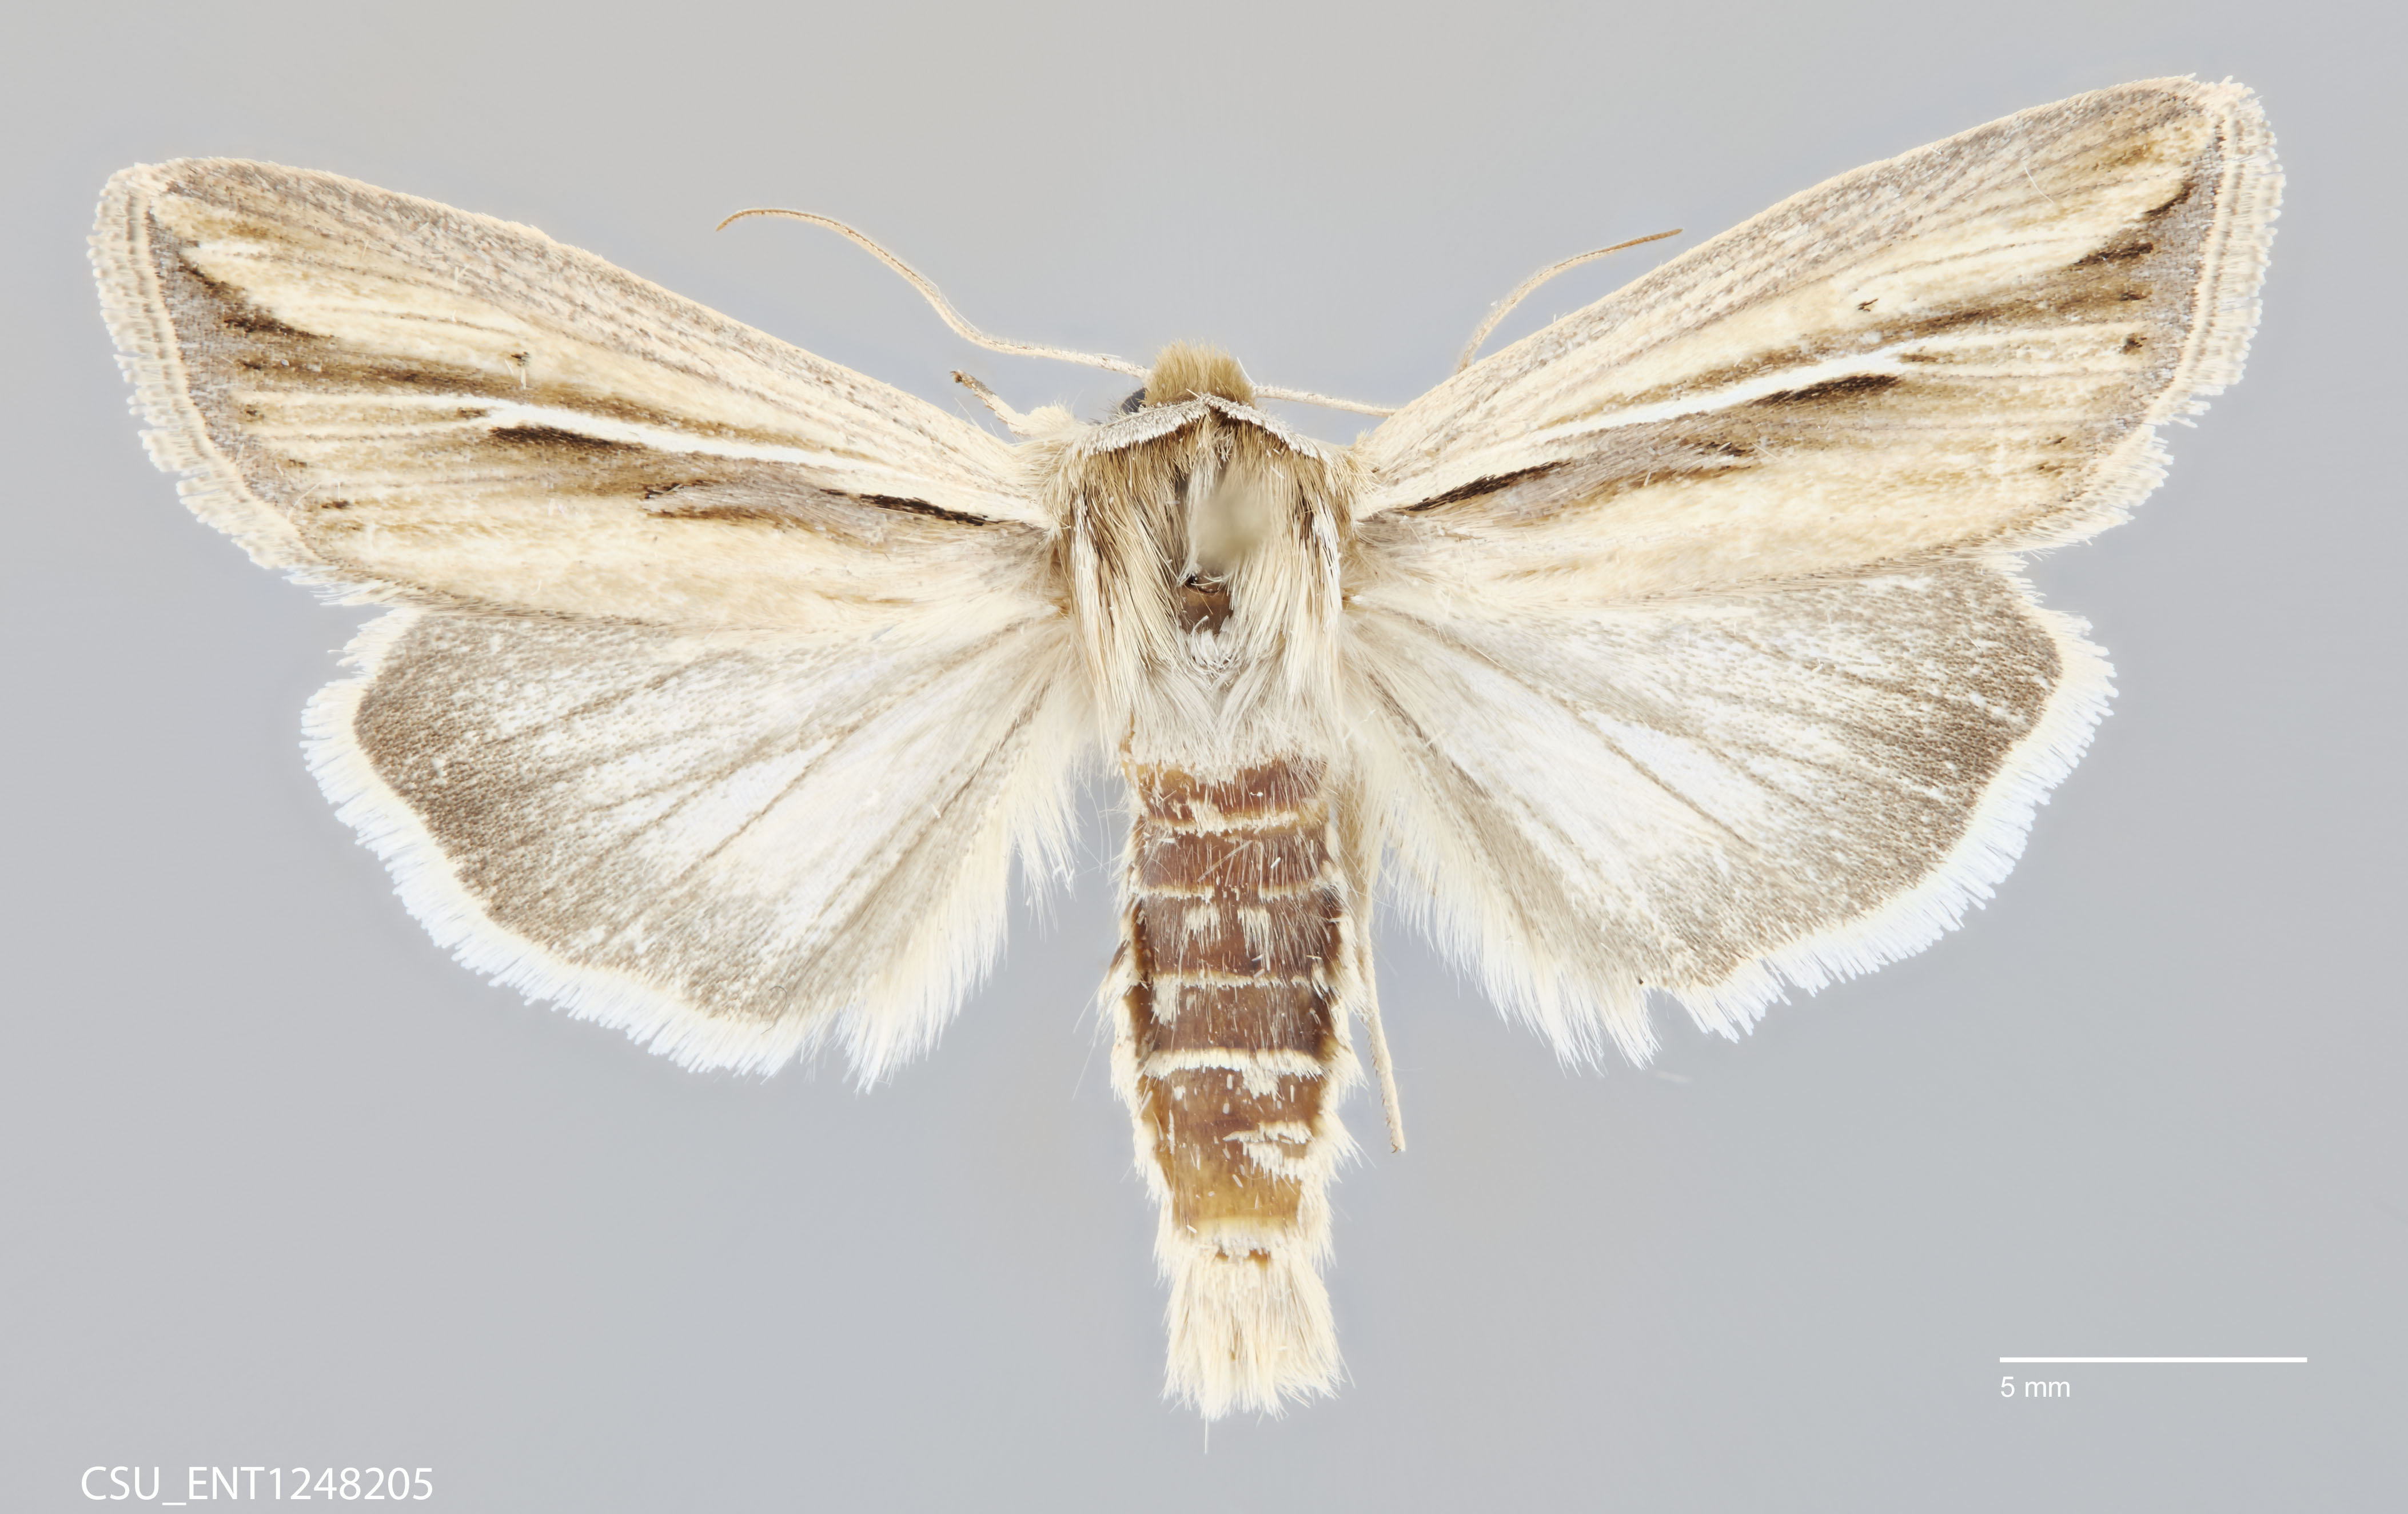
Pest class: wheathead_armyworm_Dargida_diffusa